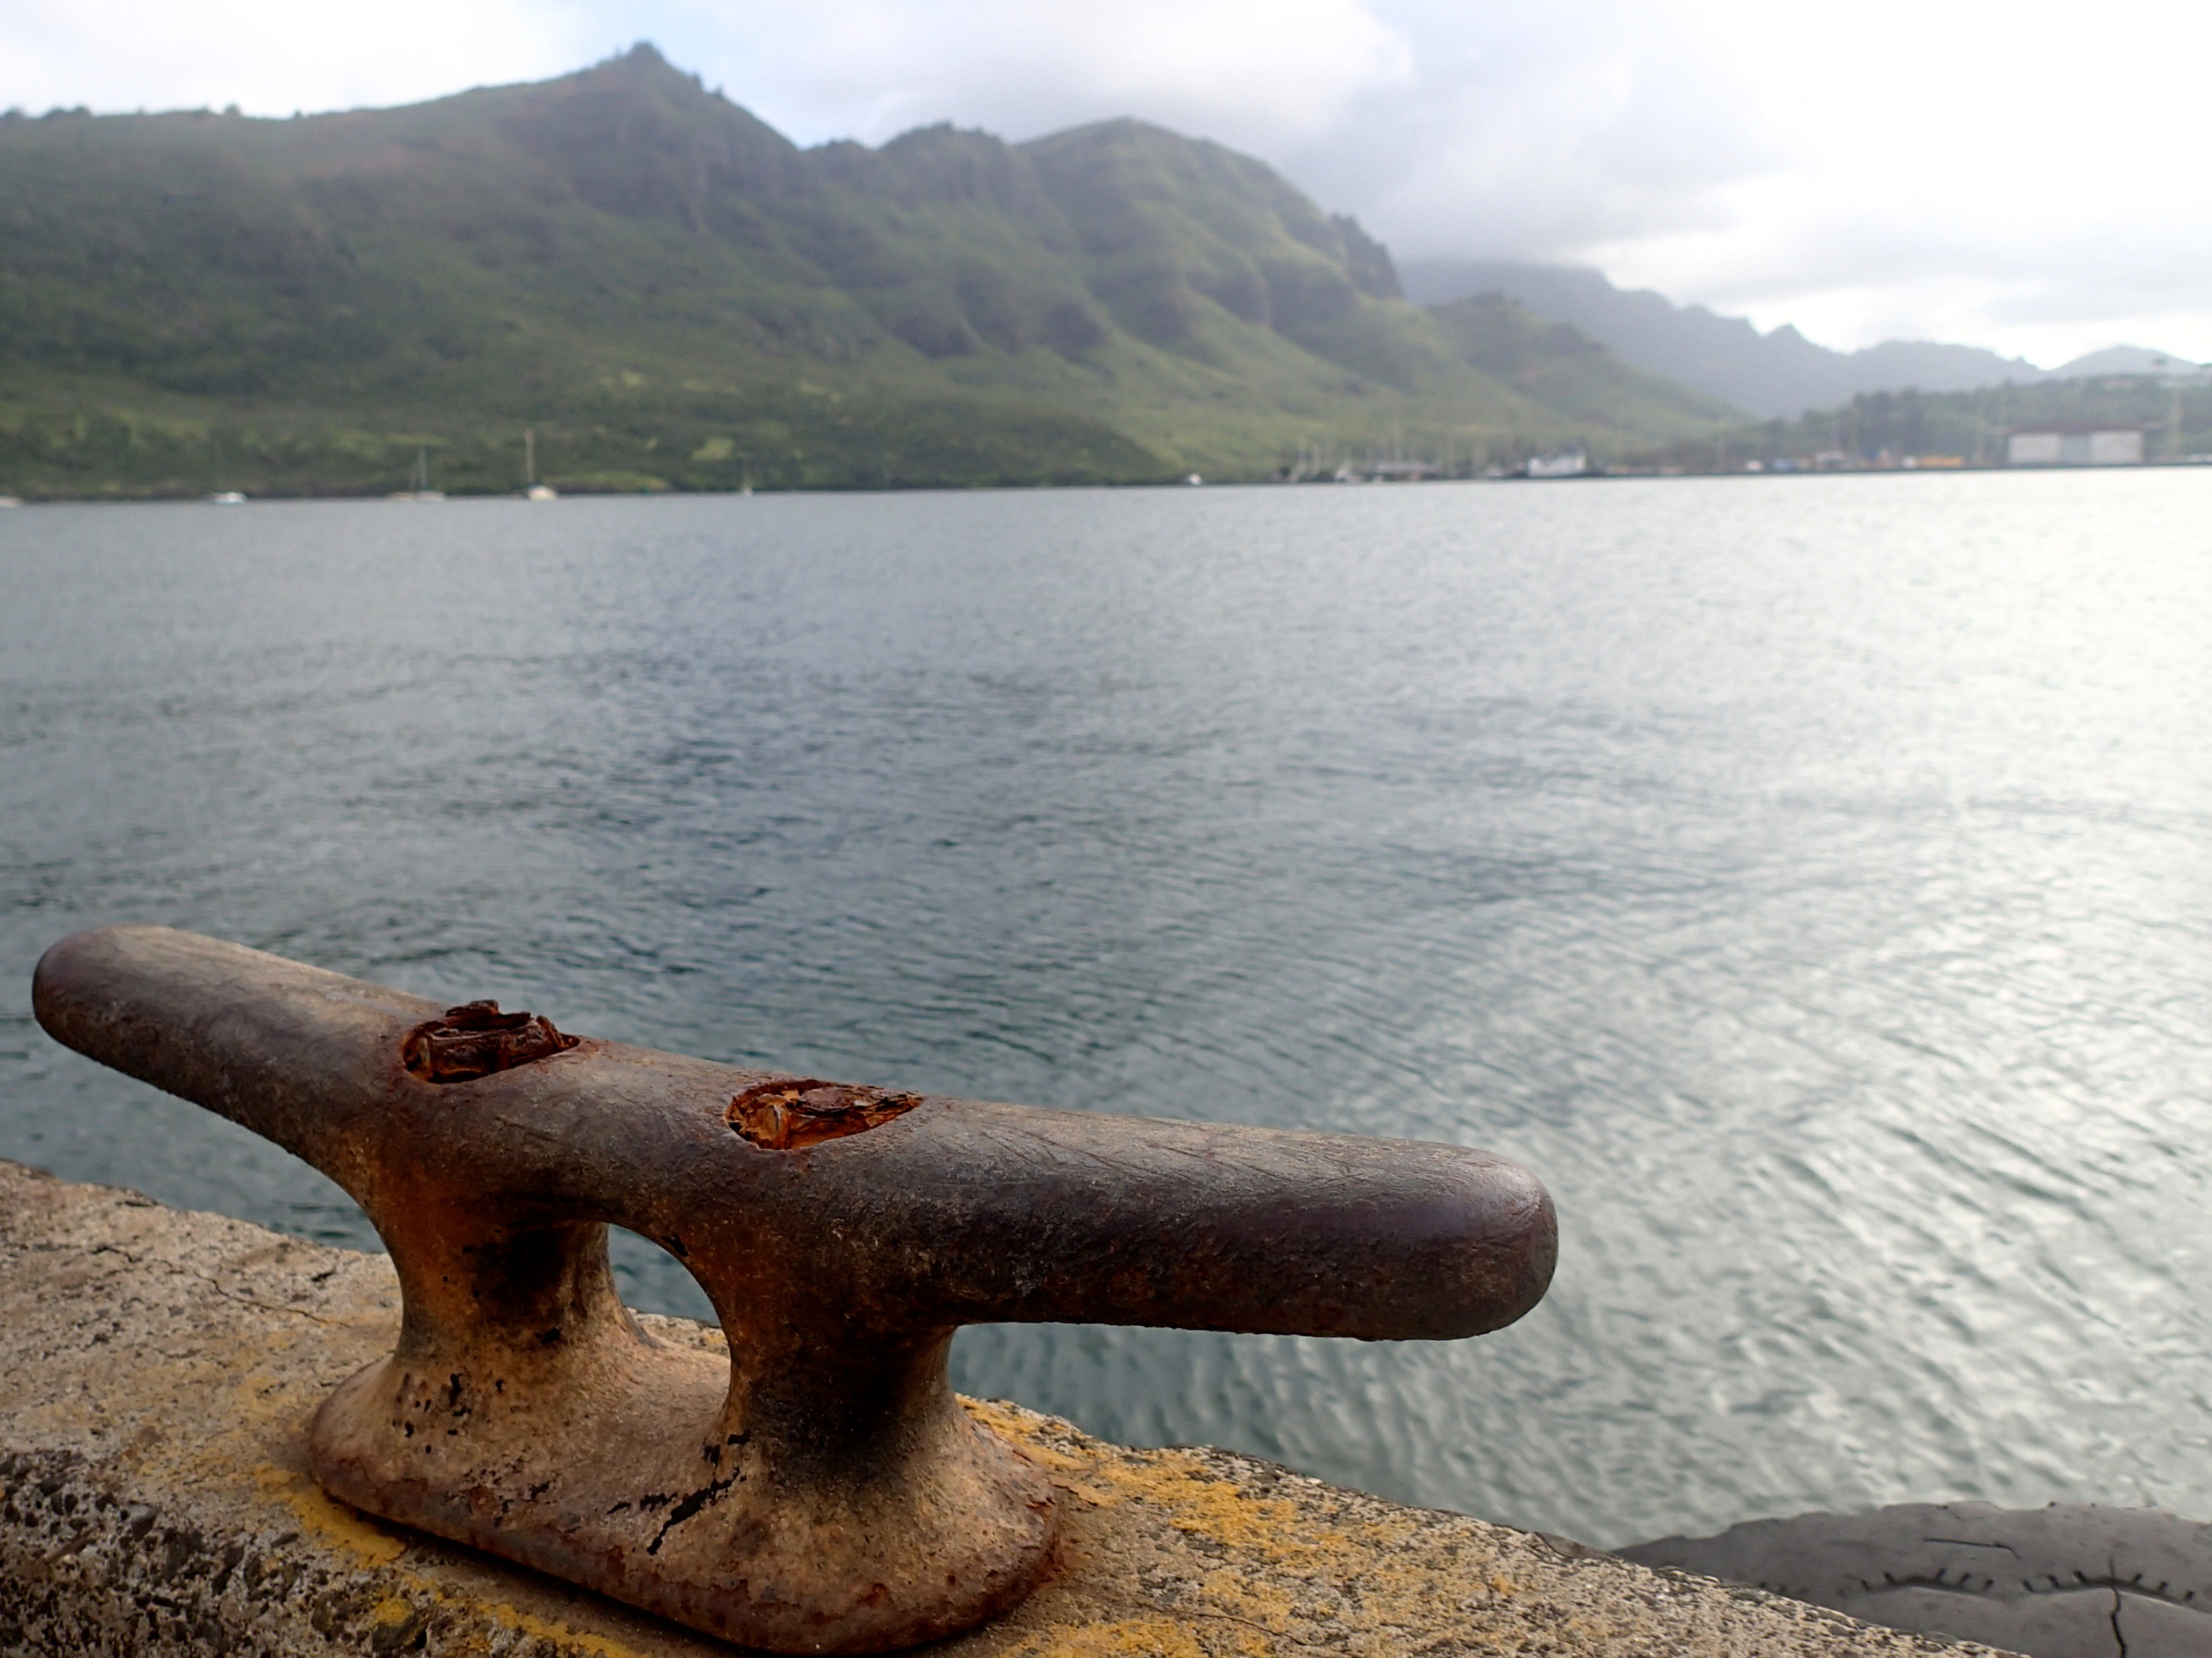
sea, coast, shore, lake